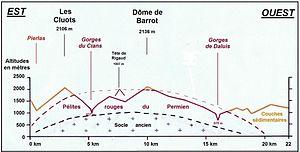
Coupe schématique du ""Dôme de Barrot"" illustrant les analyses qu'en ont faites - notamment - le géographe Raoul Blanchard (pages 199 et suivantes du Tome V de ""Les Alpes occidentales"", Paris, 1949) et la géologue Magali Rossi (coupe géologique de sa figure n° 8 des pages 109 à 134 du tome 2010/2011 des ""Mémoires"" de l'Institut de préhistoire et d'archéologie Alpes Méditerranée, directeur de publication Claude Salicis, Nice, 2011). Mise en forme réalisée le 31/01/2013 par André Payan-Passeron, diplômé d'études supérieures de géographie, à partir des cartes IGN au 1/25.000 et de la carte géologique ""Puget-Théniers"" au 1/50.000. Structure géologique simplifiée d'EST en Ouest du ""Dôme de Barrot""
Le dôme de Barrot, culminant à 2 136 mètres, est un sommet faisant partie du secteur alpin des Alpes maritimes. Par extension, il désigne un vaste ensemble montagneux entaillé par les gorges rouges de Daluis à l'ouest, du Cians au centre voire de la Tinée à l'est, dans le département des Alpes-Maritimes.
Pierlas [pjɛʁlas] est une commune française située dans le département des Alpes-Maritimes en région Provence-Alpes-Côte d'Azur. Ses habitants sont appelés les Pierlassois ou encore les Pierlencs.